Hilmar Jensson

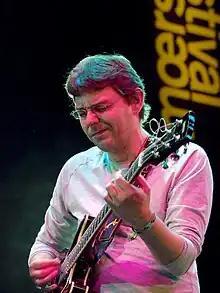
Jensson at the 2008 Moers Festival

Hilmar picked up the guitar at a young age. He studied at the FIH music school in Iceland from 1982 and then in 1991 attended the Berklee College of Music, in Boston. During this time he took in private lessons with Mick Goodrick, Jerry Bergonzi, and Hal Crook.